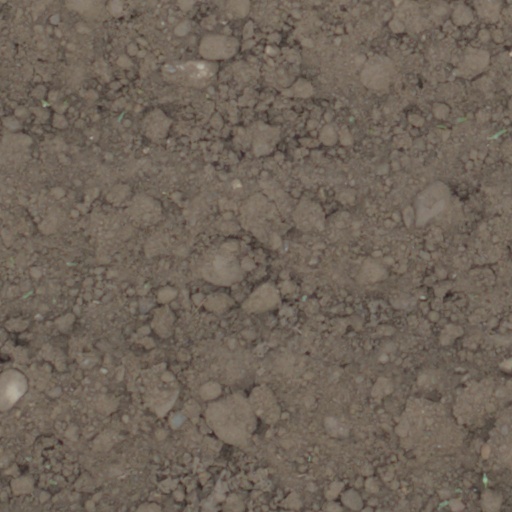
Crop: wheat